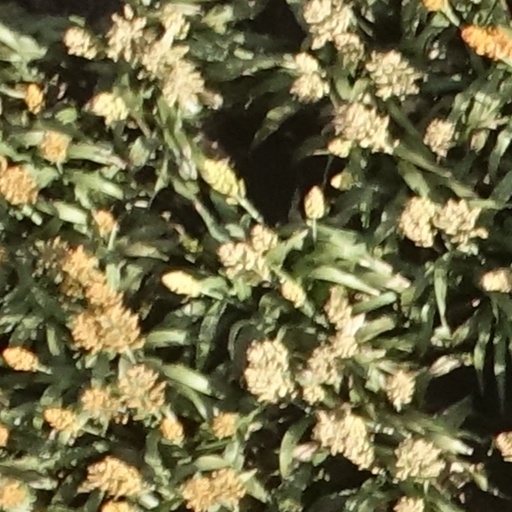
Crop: sorghum